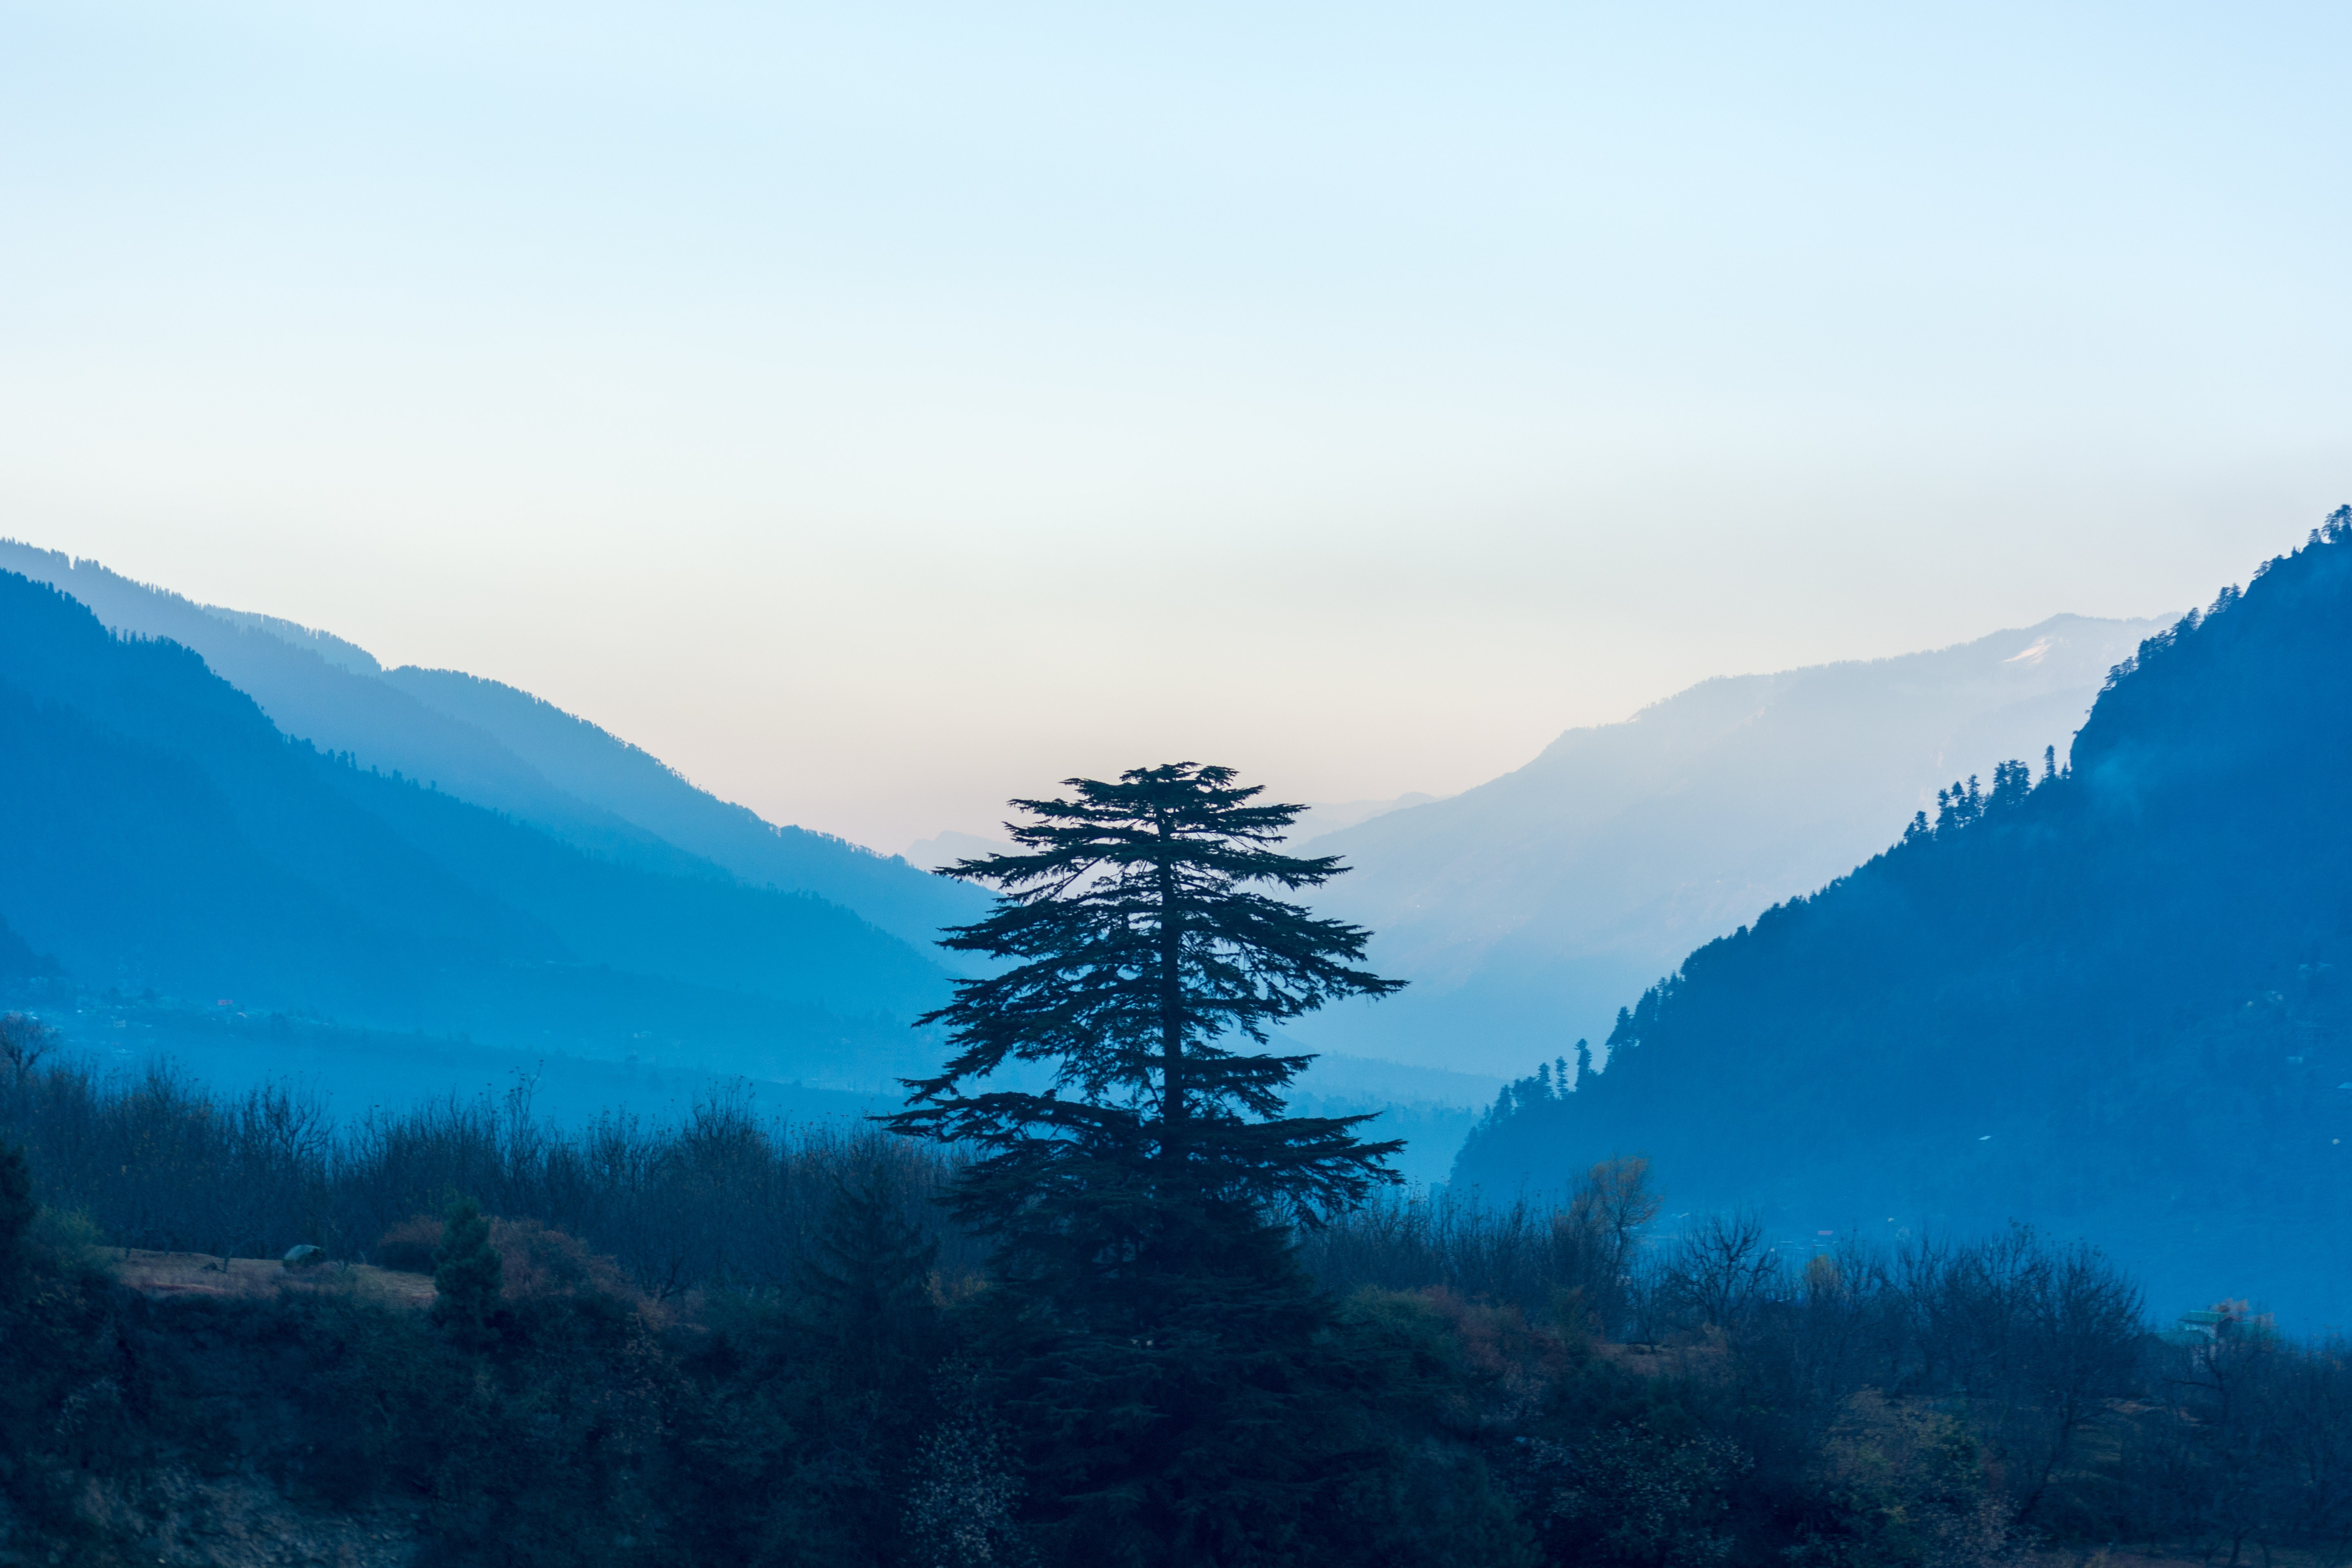
landscape, tree, nature, wilderness, mountain, snow, cloud, mist, morning, hill, lake, dawn, valley, mountain range, travel, trek, scenic, ridge, summit, cool, mountains, alps, plateau, chill, quiet, backdrop, himalayas, landform, manali, early morning, geographical feature, atmospheric phenomenon, mountainous landforms